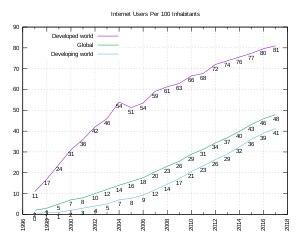
Cette liste recense les pays par nombre d'utilisateurs d'Internet en 2016. Les utilisateurs d'Internet sont définis comme des personnes qui ont accédé à Internet au cours des 12 derniers mois, à partir de n'importe quel appareil, y compris les téléphones mobiles. Les pourcentages exprimés se réfèrent à la population totale du pays. Les estimations sont issues de deux enquêtes menées auprès des ménages ou à partir de données d'Internet.